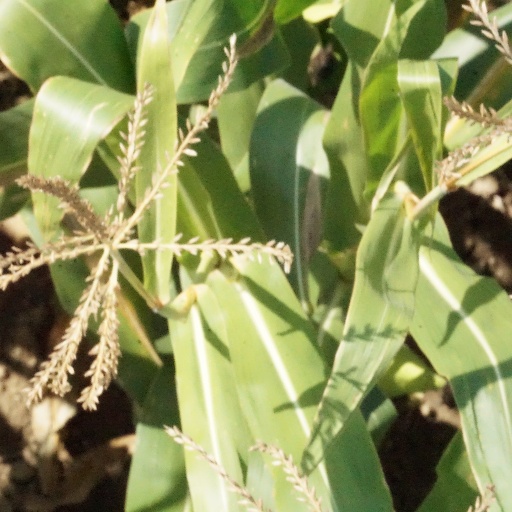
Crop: maize; corn